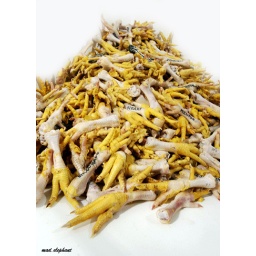
&amp;quot;Strife Inspired&amp;quot; by Mad Elephant. Chicken Feet (real), 2 silver cast chicken feet, tattoos. Ya, fuck you.